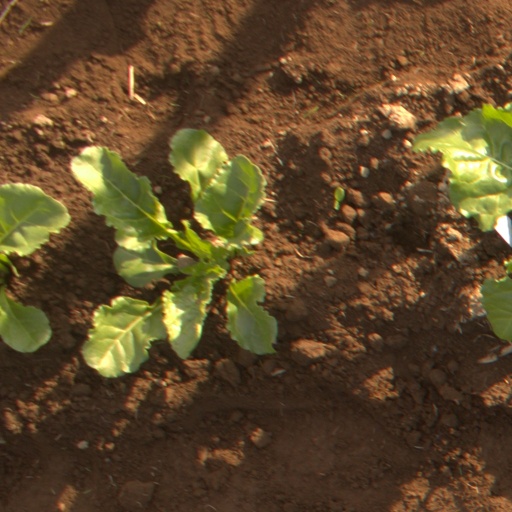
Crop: sugar beet